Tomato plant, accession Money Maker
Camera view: horizontal (90 deg, fisheye); turntable rotation: 180 degrees
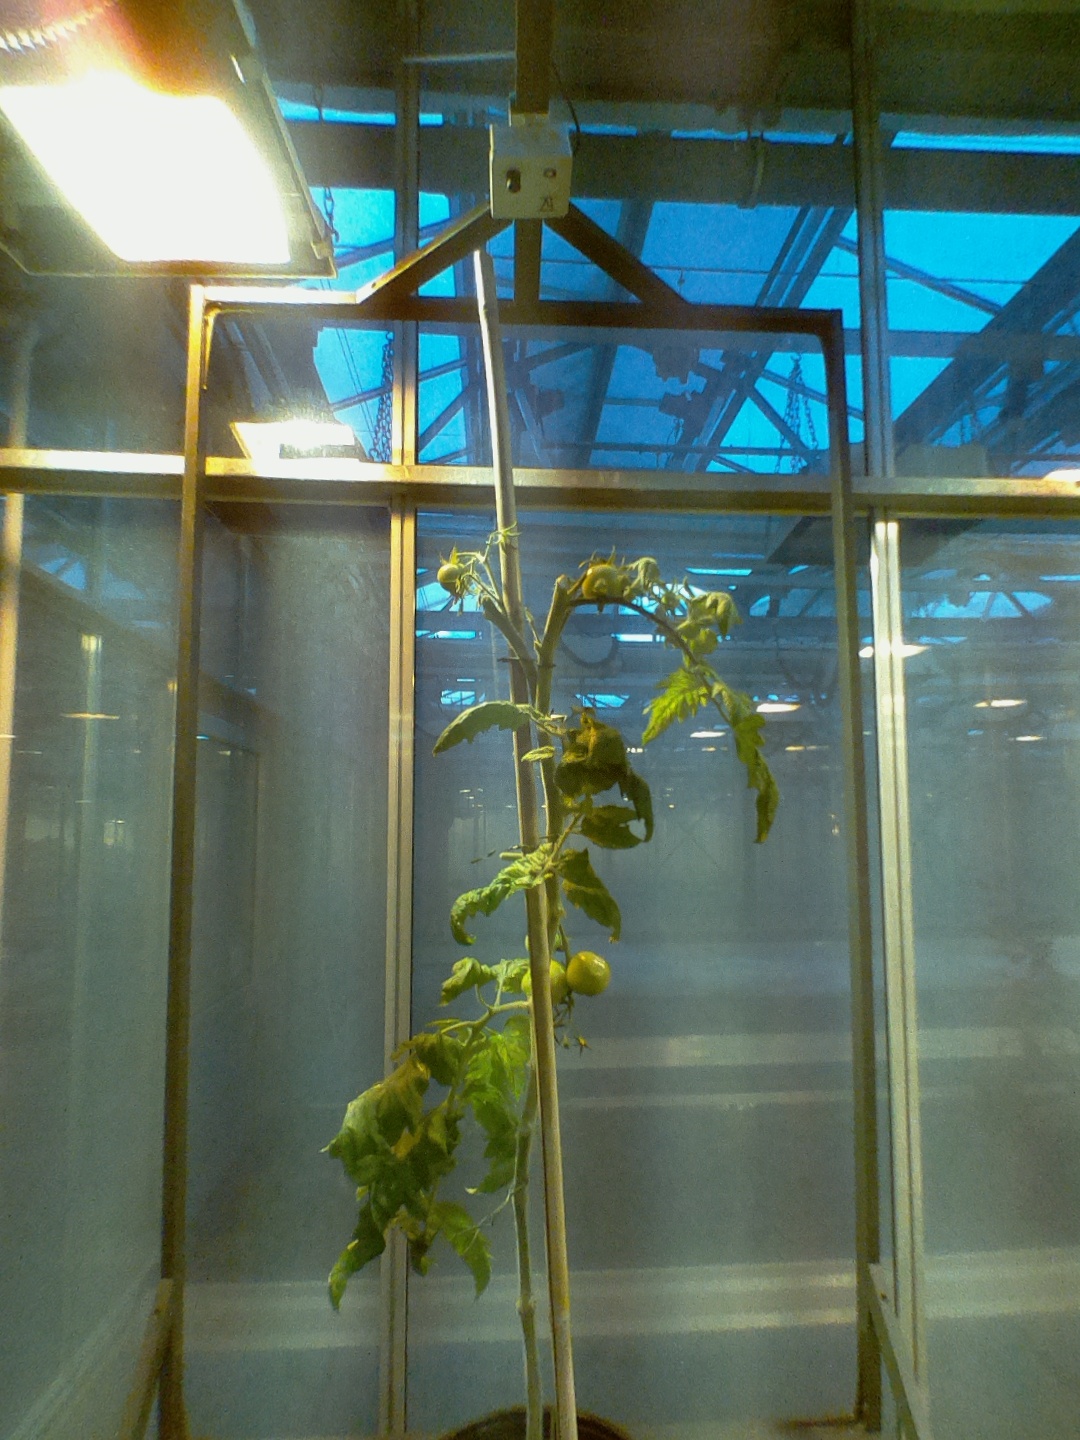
BBCH growth stage 77: 70%-80% of final fruit size